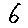
Label: 6